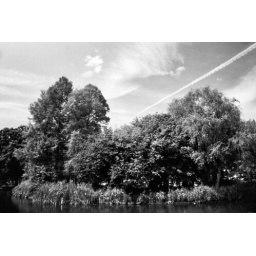
A park in black & white